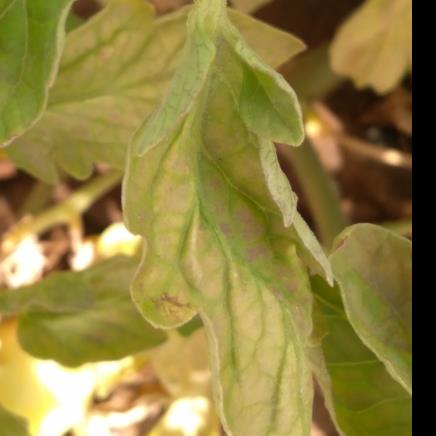
Crop: Tomato
Condition: virosis-d